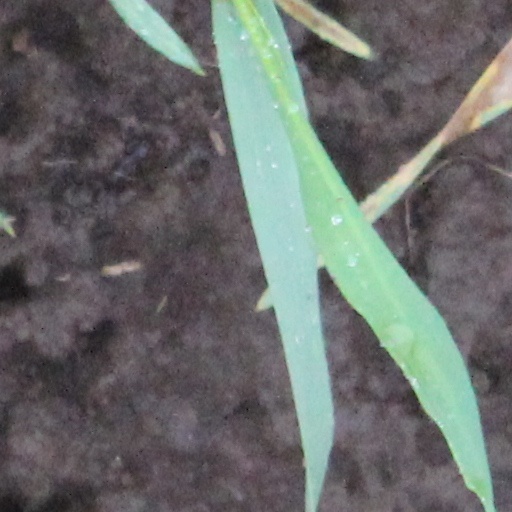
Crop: wheat